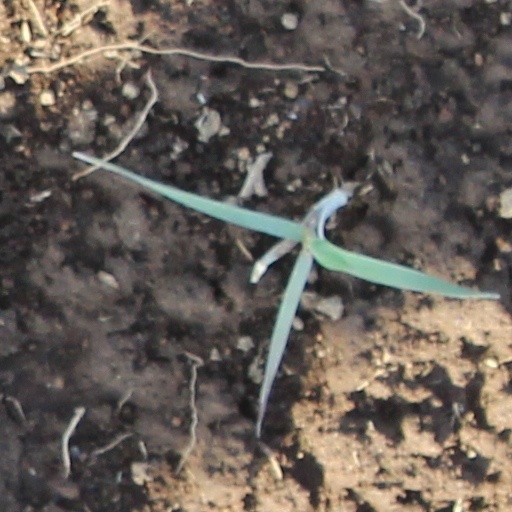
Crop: wheat